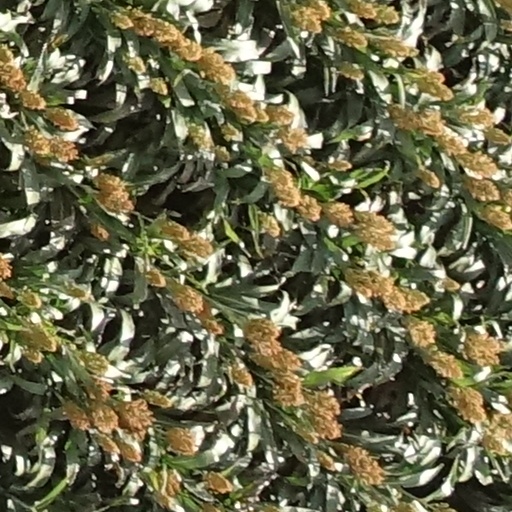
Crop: sorghum